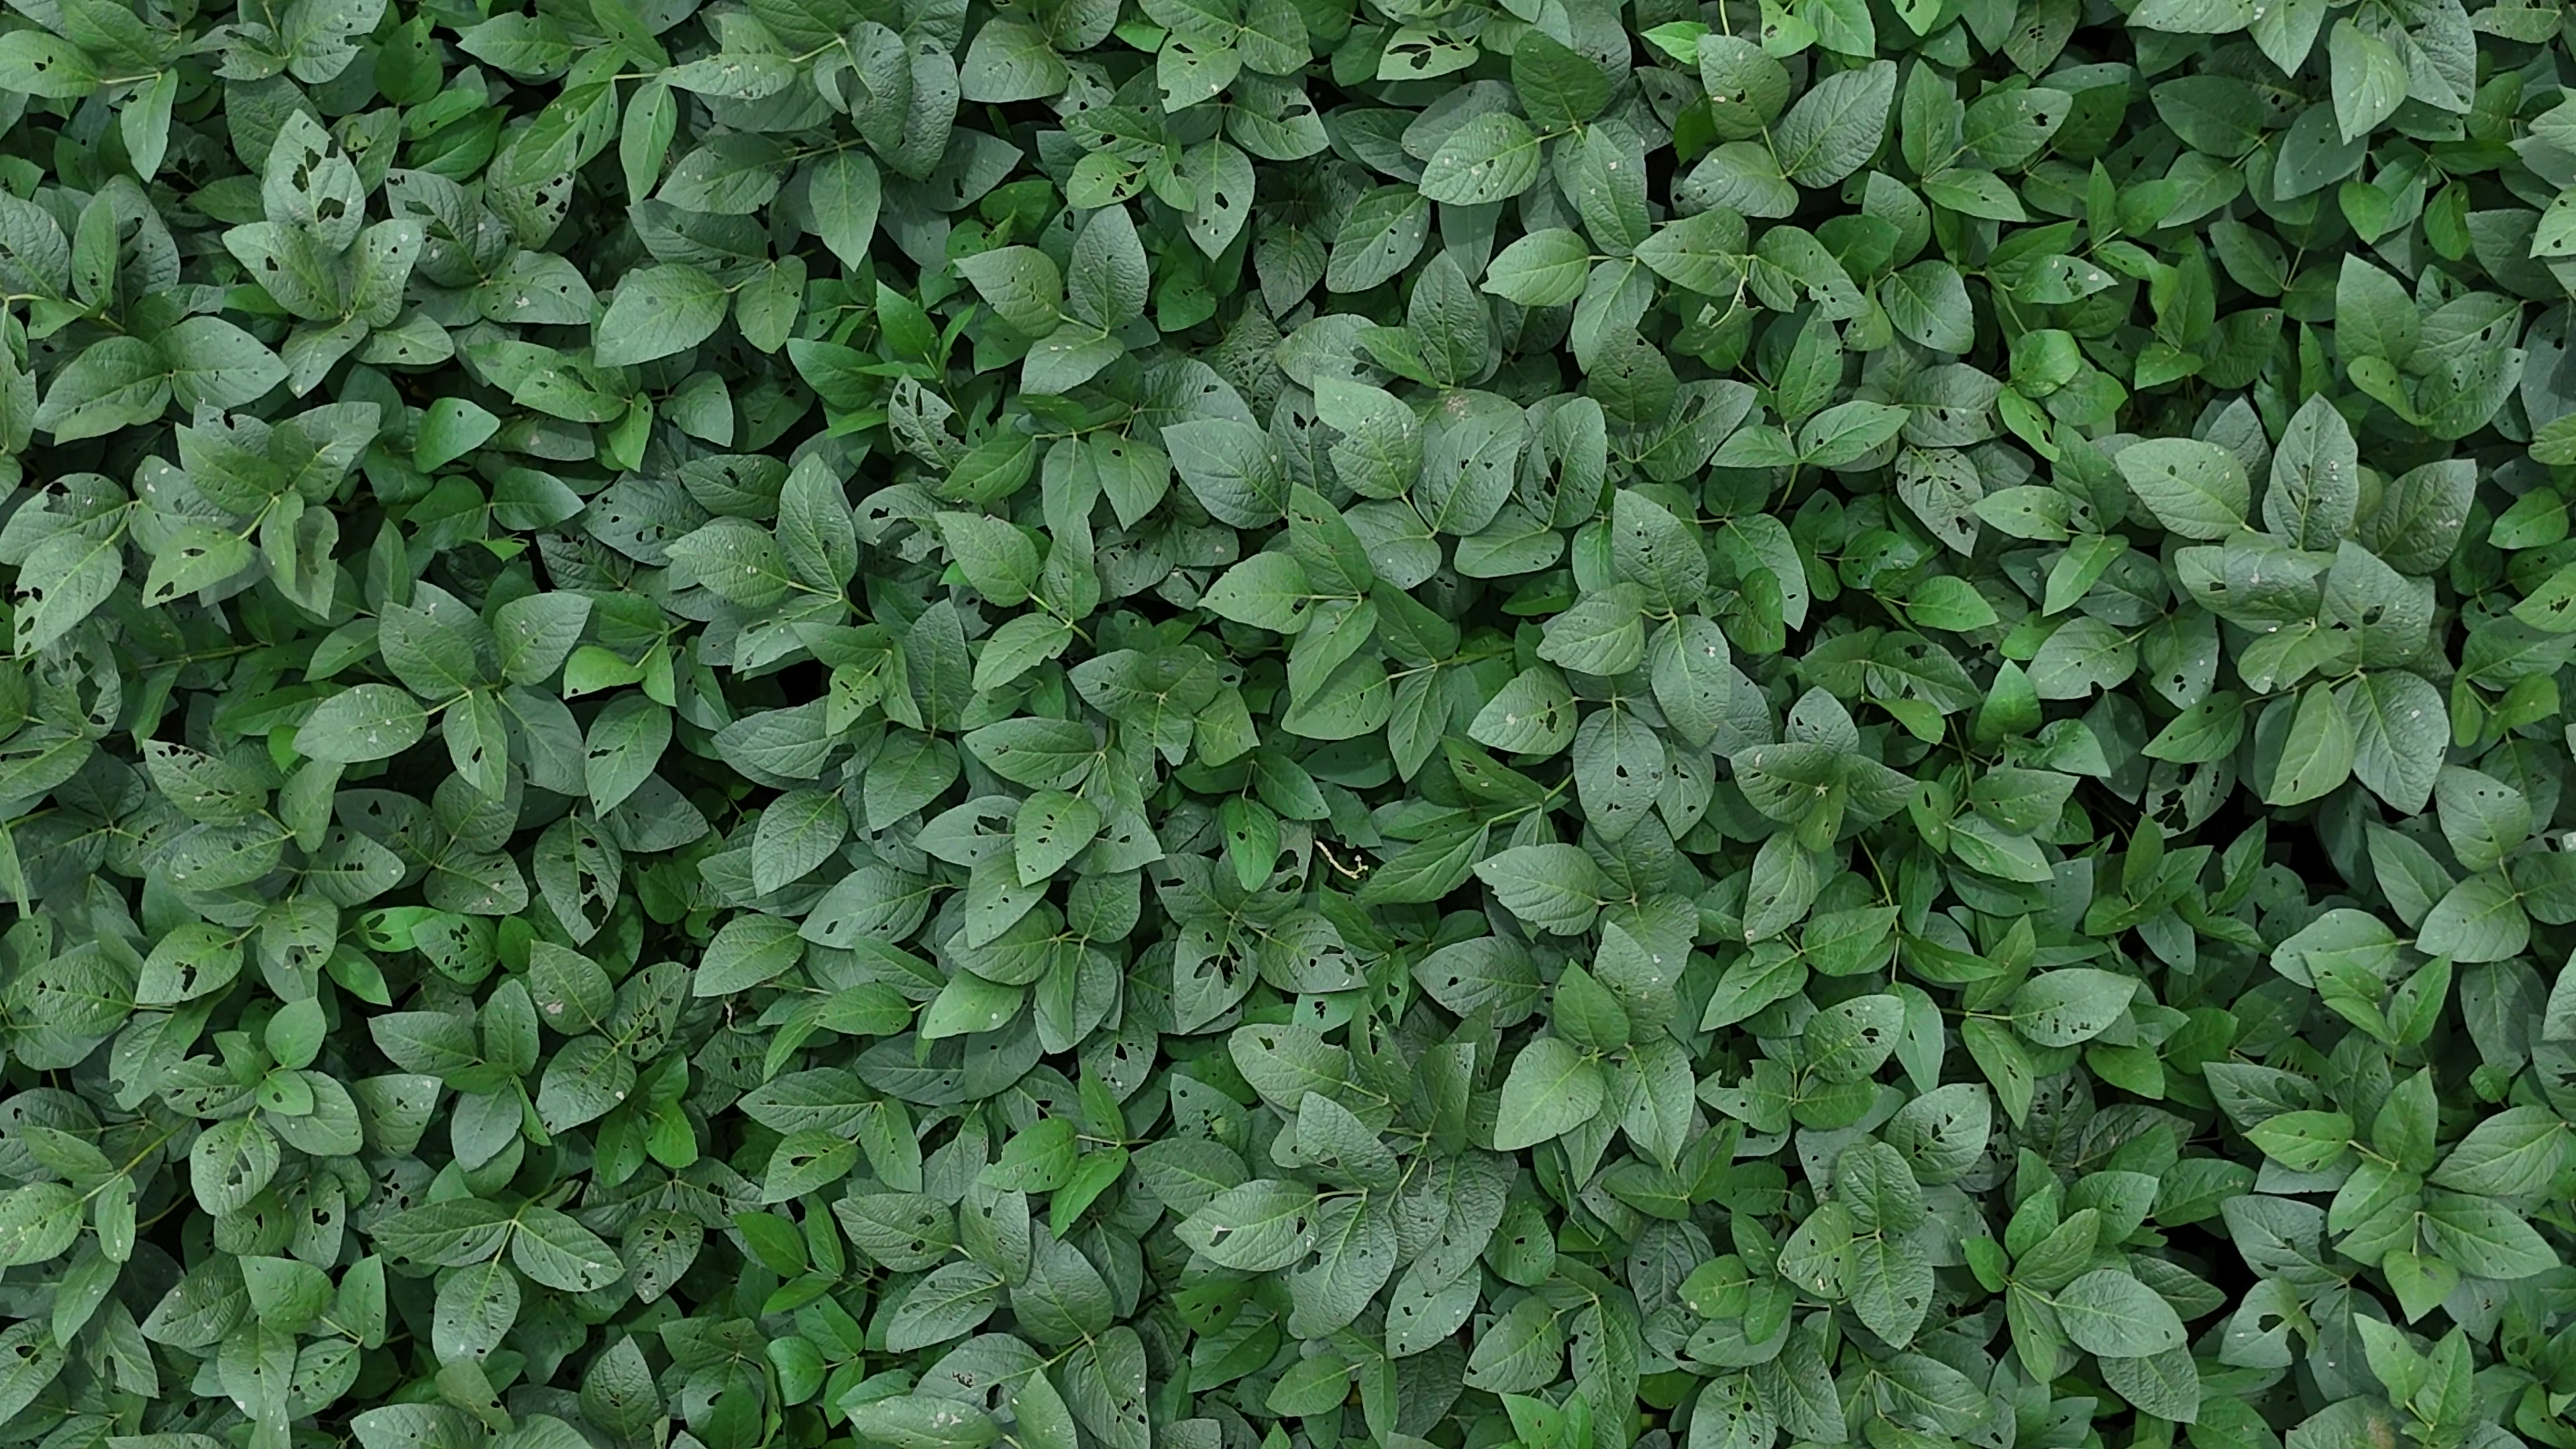
Label: Semilooper_Pest